From the Top

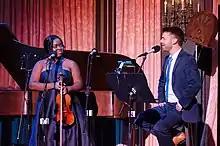
Host Peter Dugan interviews 18-year-old violinist Akili Farrow on NPR's "From the Top"

From the Top is an independent nonprofit organization known best for its longstanding NPR radio and PBS television programs with the same name. Co-founded by Gerald Slavet and Jennifer Hurley-Wales in 1995, the organization showcases and develops emerging classical musicians through live events, radio and video broadcasts, scholarships, and arts education programs aimed at empowering young citizen-artists.